Lewin Kłodzki

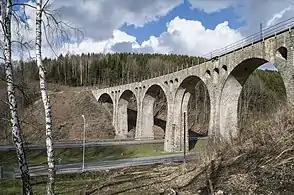
A rail overpass used by trains in Lewin Kłodzki, 1903-1905

The town became part of the Habsburg monarchy and in 1576 it was completely destroyed by a fire. In the 16th century, it began to prosper and transform into a weaving centre. The weavers, who from diverse parts of Central Europe, contributed to Lewin's evolution and growth. The town was also well known for producing wooden spoons until they became obsolete and replaced by metal ones. Throughout the First Silesian War the Prussian army terrorized local populace that supported the Austrian faction. The town subsequently became part of the Kingdom of Prussia and later the German Empire in 1871. A regiment of Napoleon's army was also stationed in Lewin. Historically, it was known in Polish as "Lewin" and "Miesteczek".